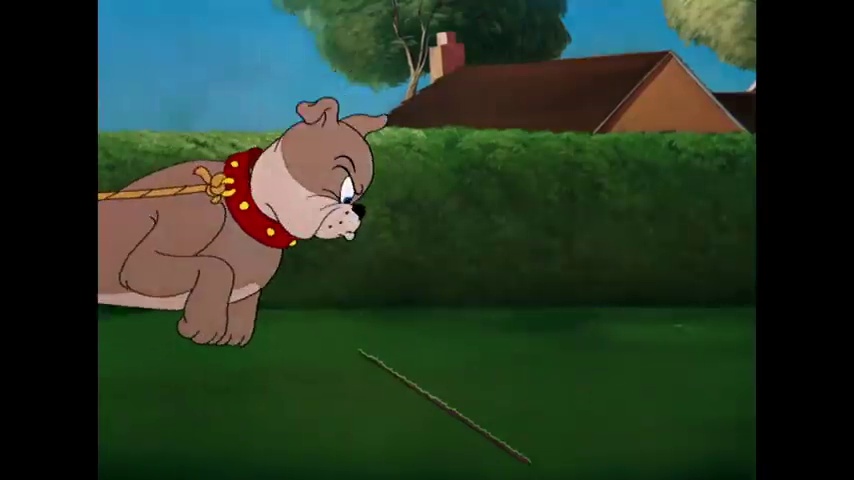
Portrait style: Cartoon Portrait